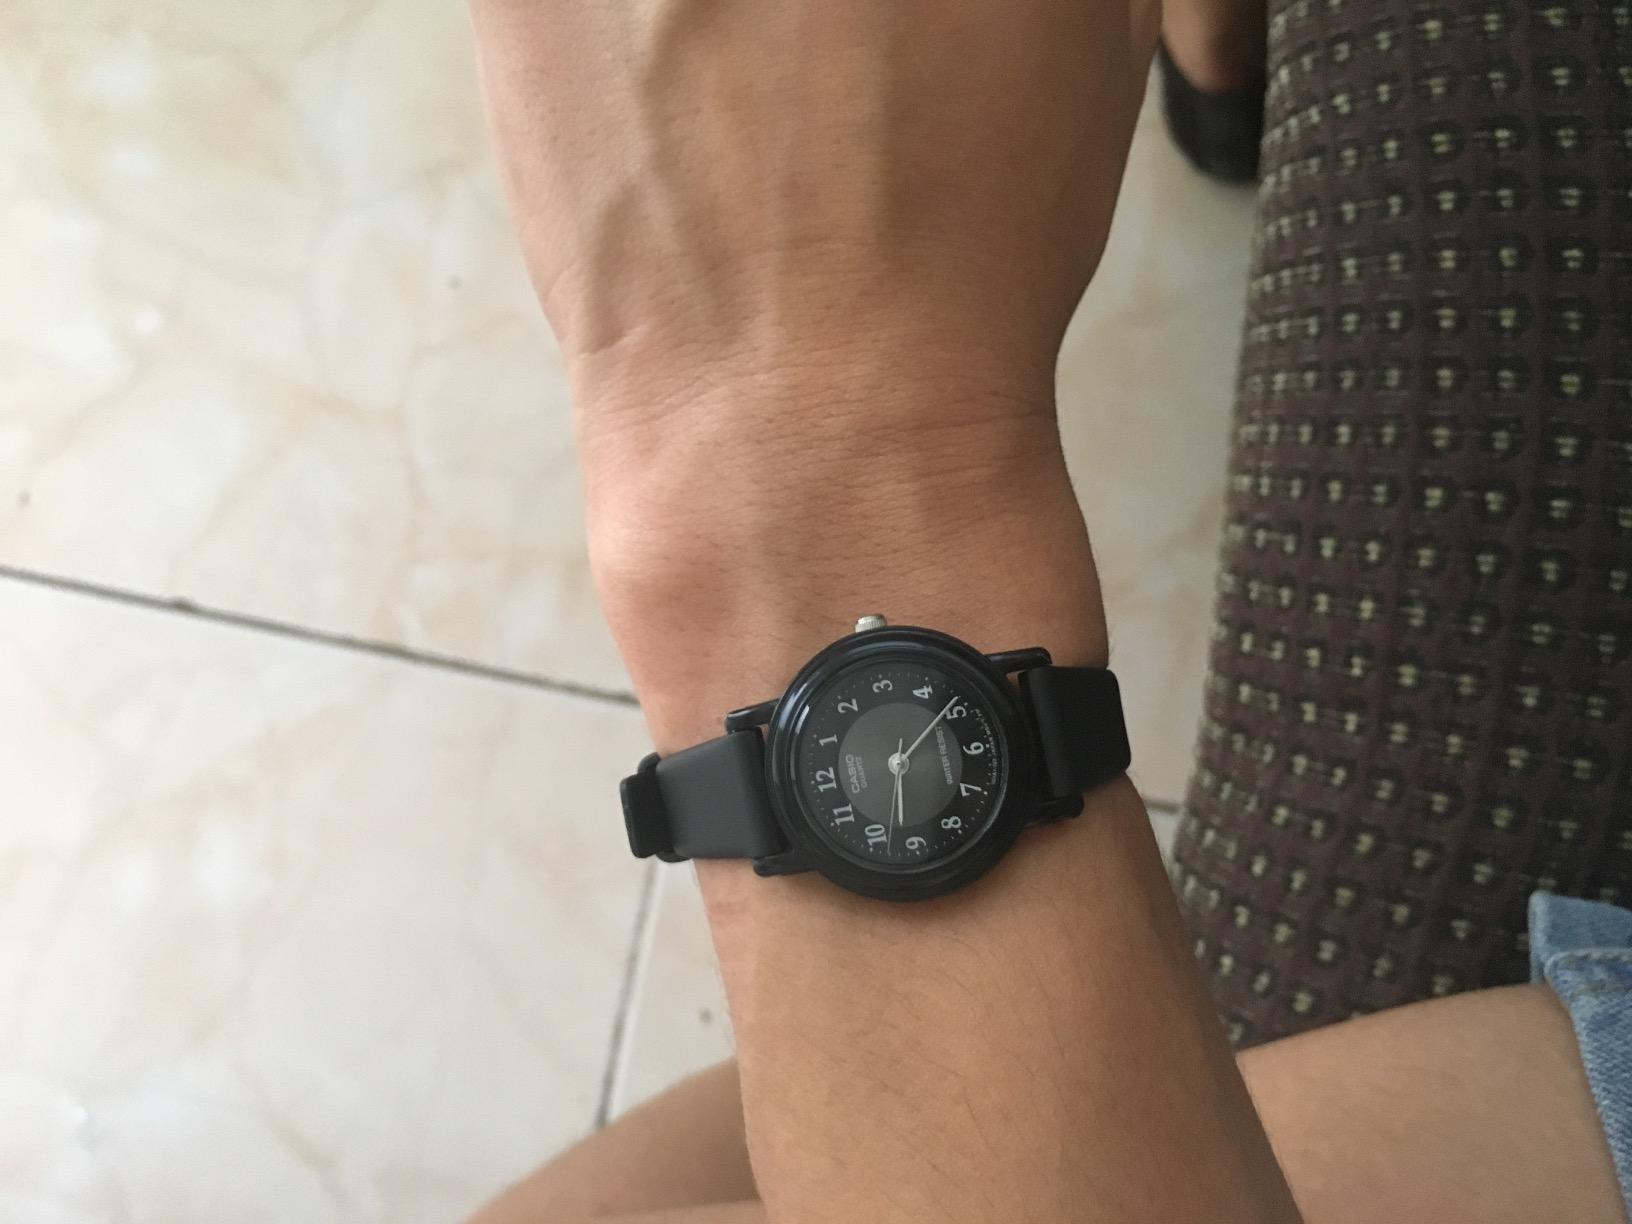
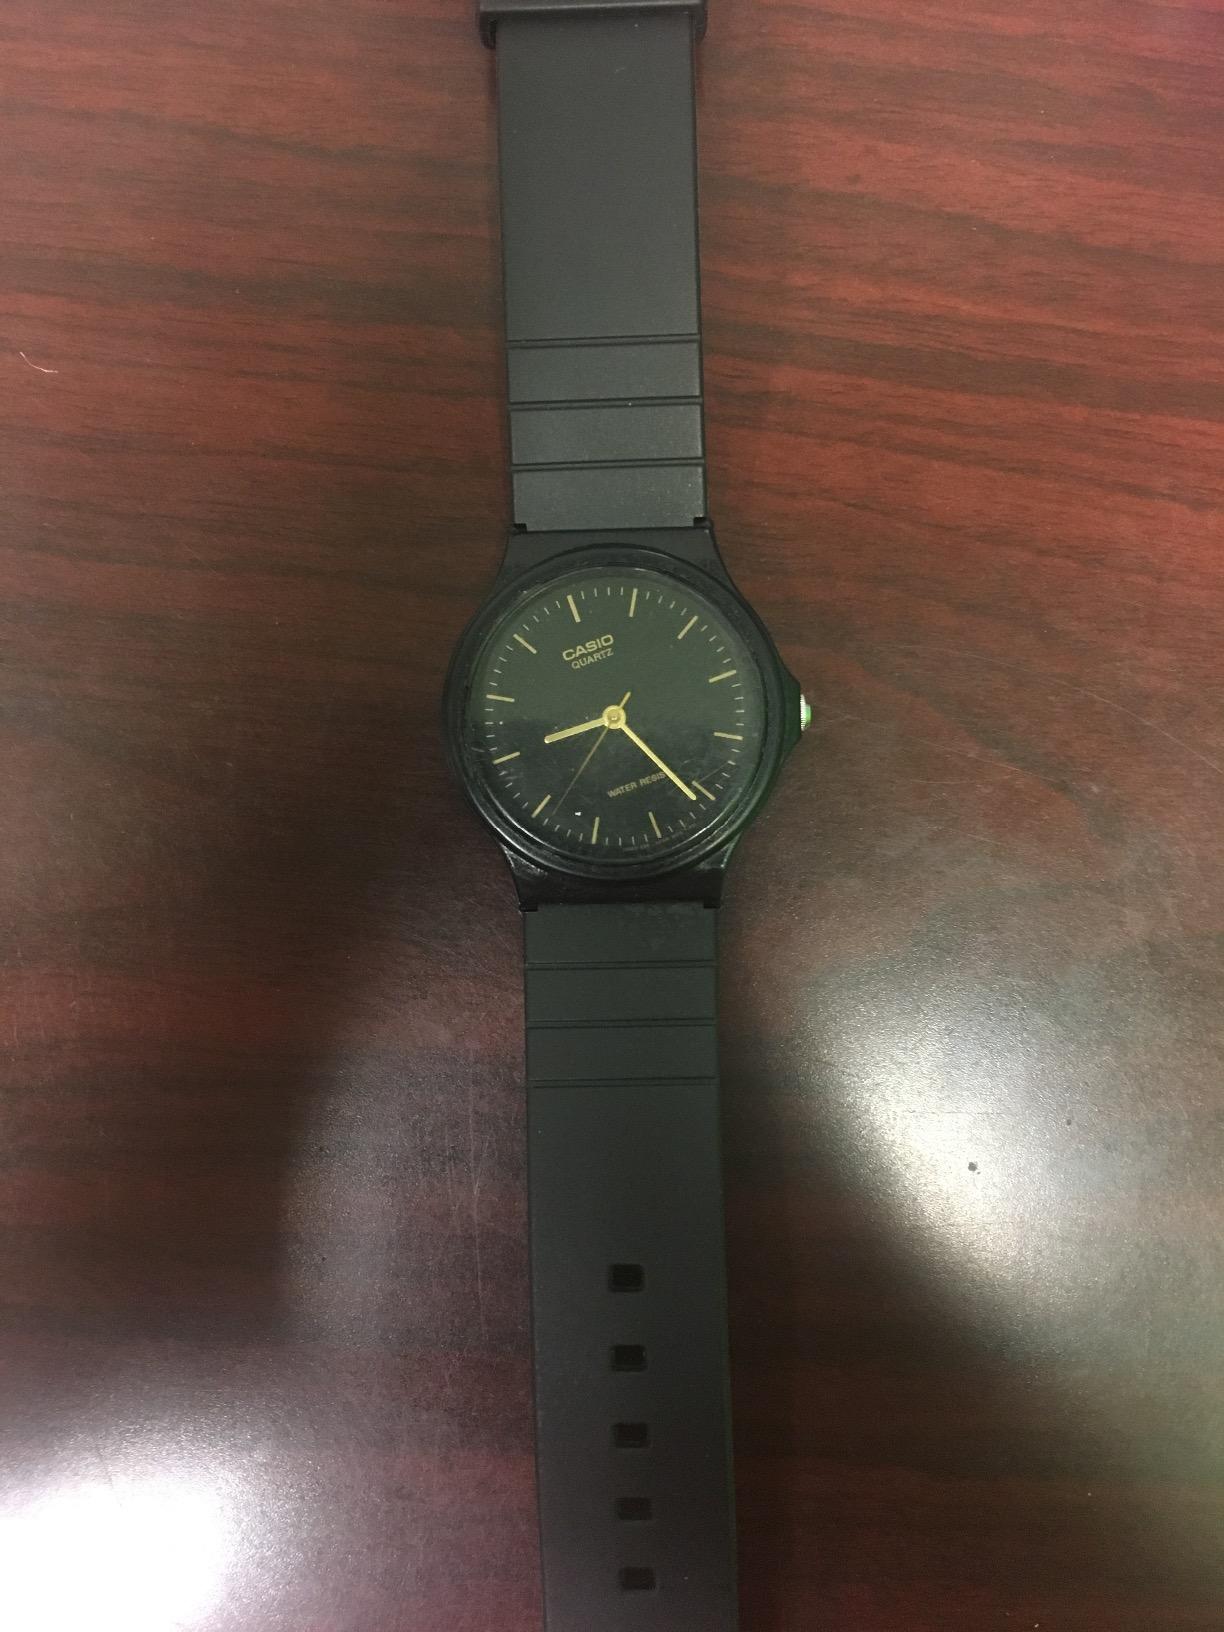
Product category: accessories_watch
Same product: no